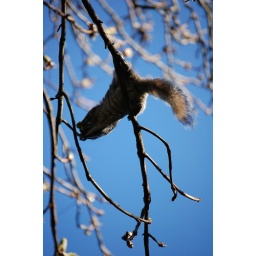
caught this squirrel playing in the tree's, lucky the blue sky brings out the squirrels outline well